Nihon Shoki

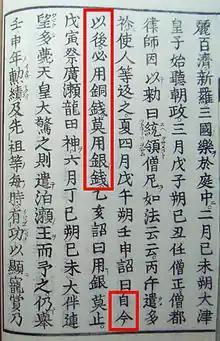
The Nihon Shoki entry of 15 April 683 CE (Tenmu 12th year), when an edict was issued mandating the use of copper coins rather than silver coins, an early mention of Japanese currency. Excerpt of the 11th century edition.

The background of the compilation of the is that Emperor Tenmu ordered 12 people, including Prince Kawashima, to edit the old history of the empire.